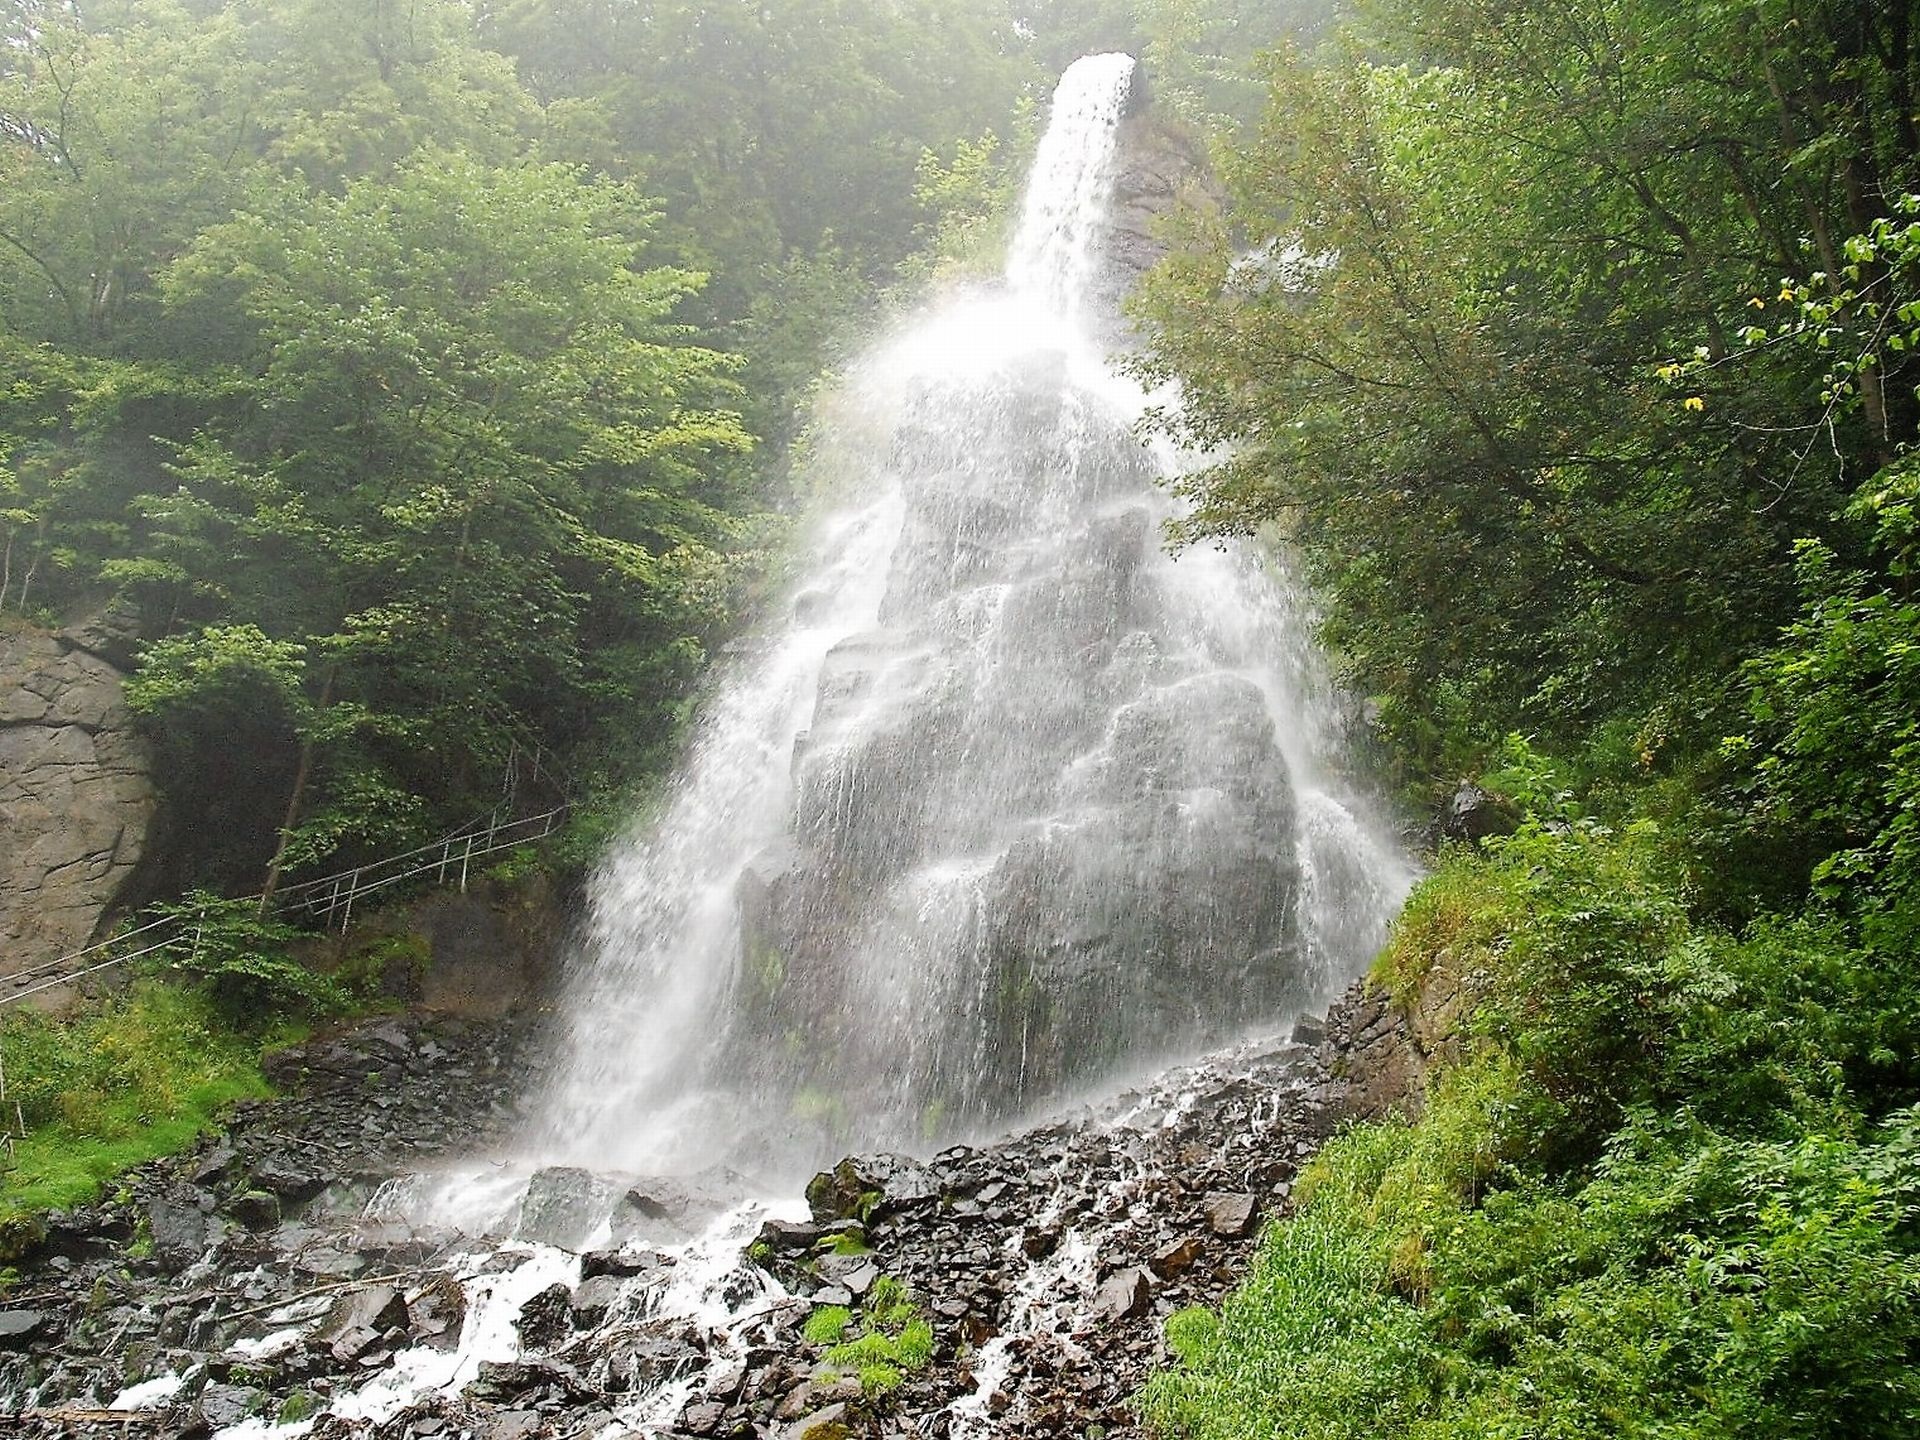
water, nature, forest, rock, waterfall, jungle, romantic, body of water, water flow, art, rainforest, ravine, waterfalls, wasserfall, water feature, watercourse, murmur, running water, water running, geological phenomenon